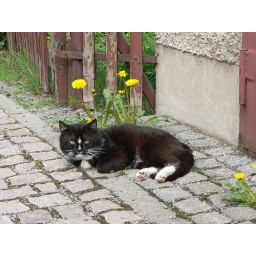
There is a cat in every second house in Erzgebirgskreis